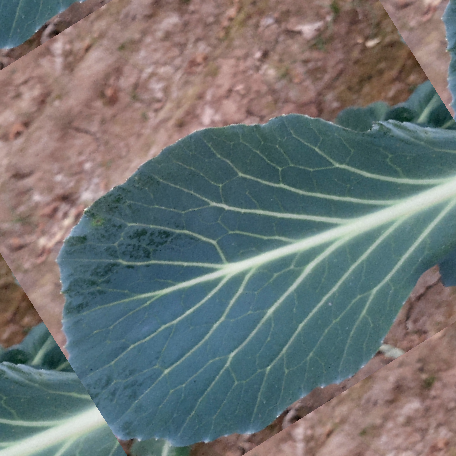
Label: Disease Free